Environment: real
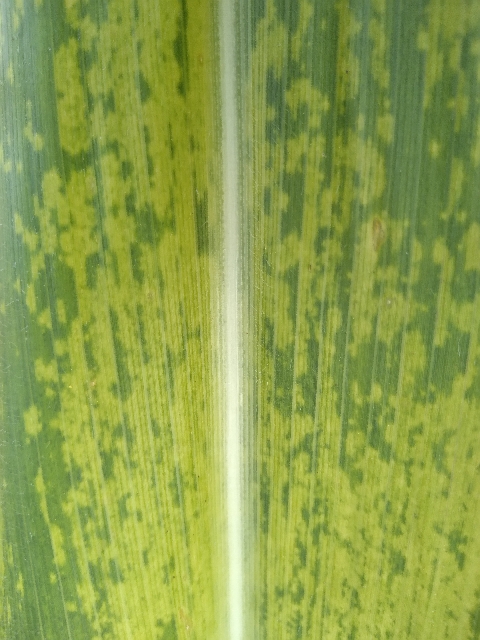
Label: lethal_necrosis